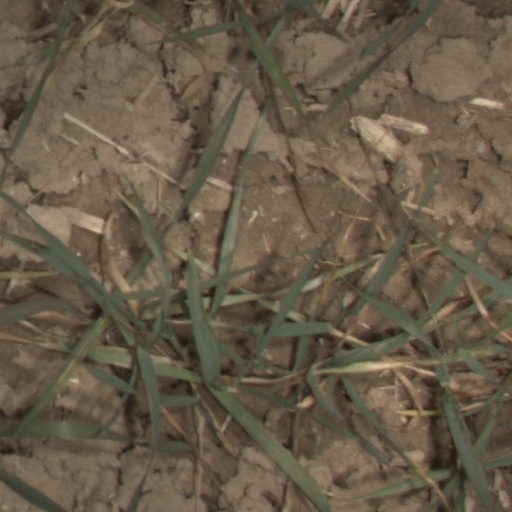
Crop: wheat